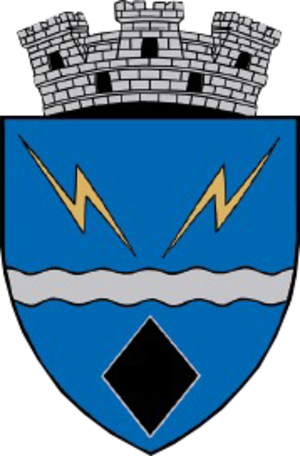
Rovinari est une ville du județ de Gorj, dans la partie sud de la Roumanie. C'est une ville comprenant notamment une mine de charbon et une centrale électrique.